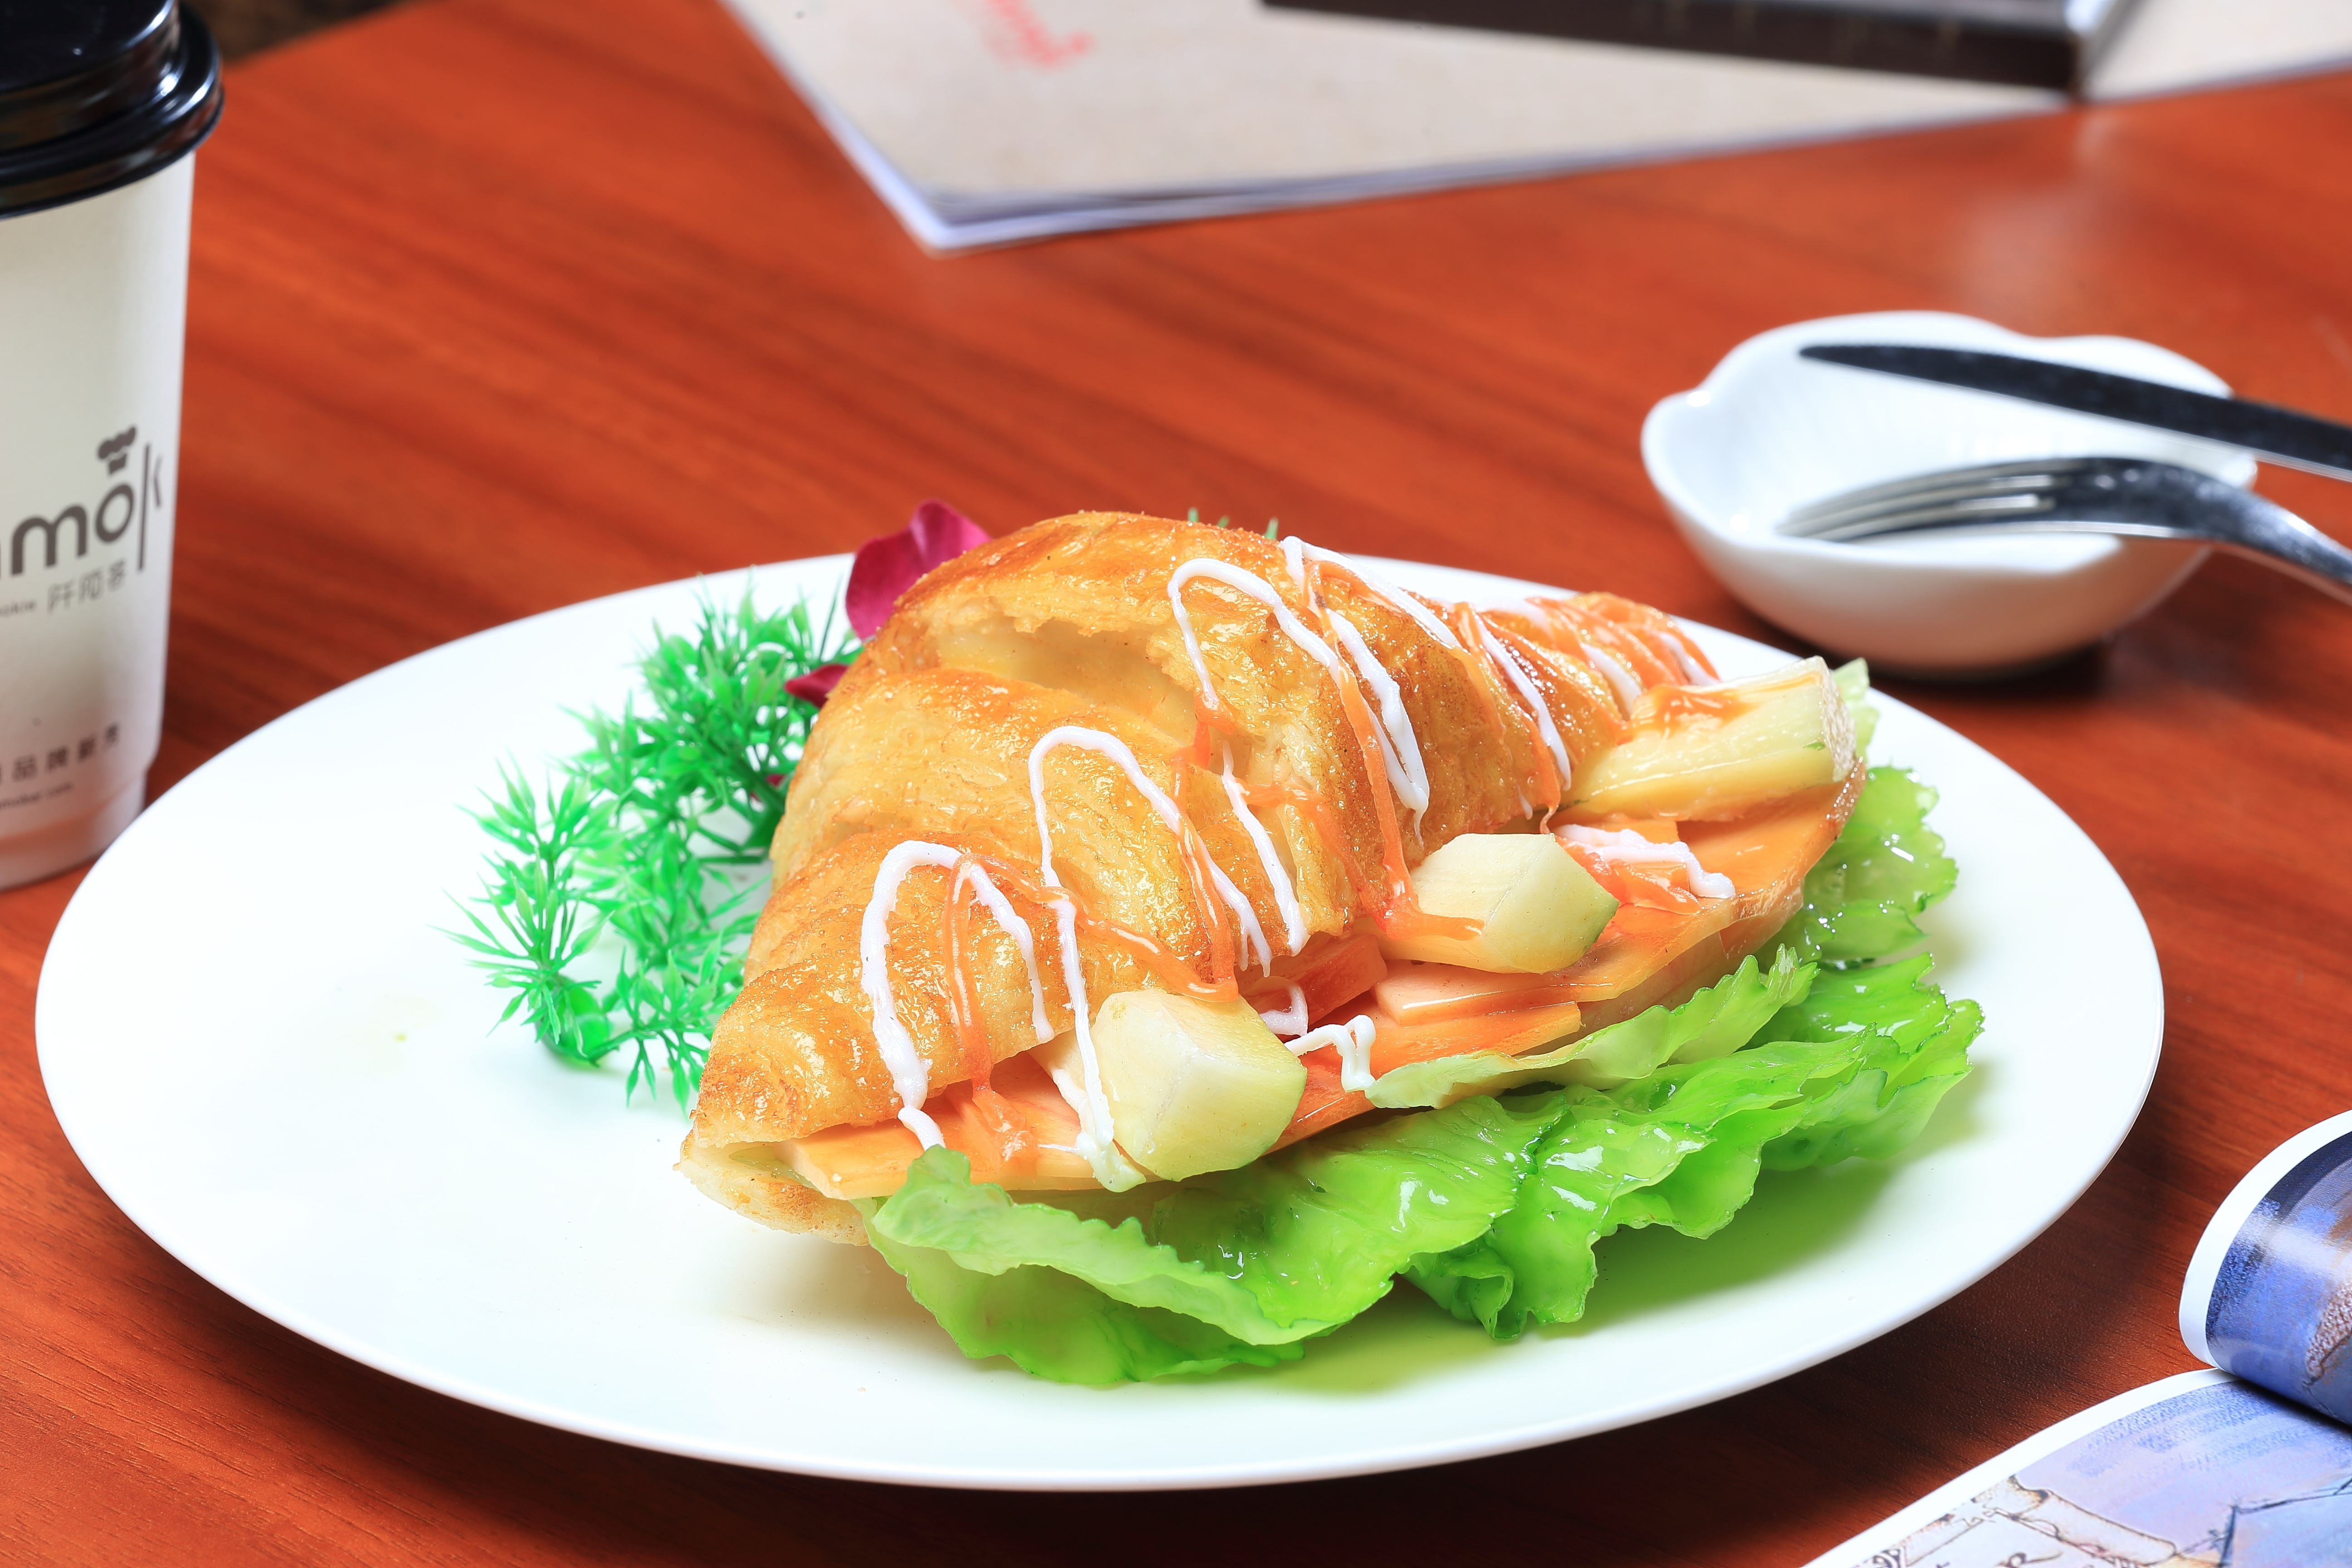
dish, meal, food, produce, seafood, fish, breakfast, lunch, cuisine, bread, afternoon tea, west point, smoked salmon